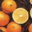
Label: orange